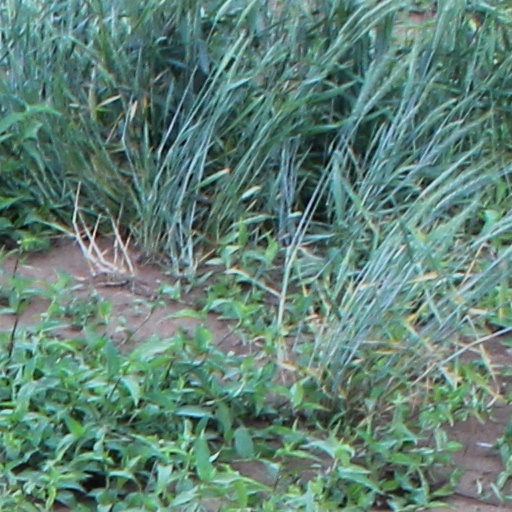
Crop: wheat